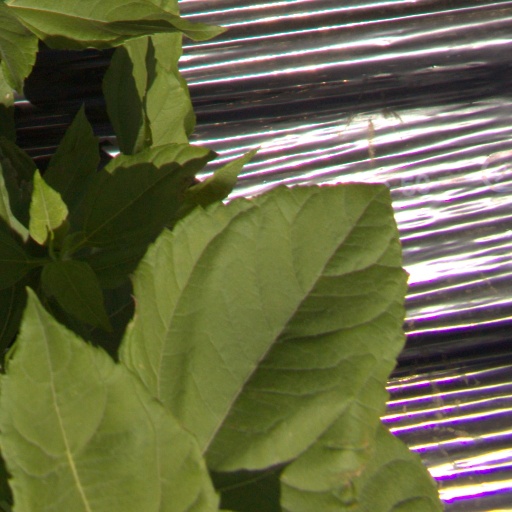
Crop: Jerusalem artichoke